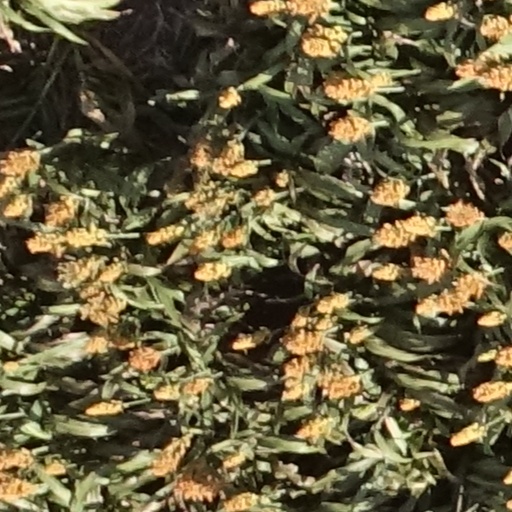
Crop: sorghum